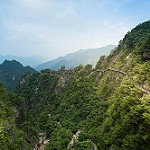
Scene: Outdoor